Fort Hill Historic District (Northampton, Massachusetts)

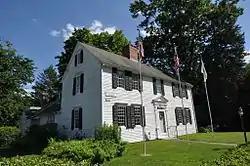
The Roger Clapp House (DAR Headquarters)

Fort Hill Historic District is a historic district roughly on South Street between Lyman to Monroe in Northampton, Massachusetts.